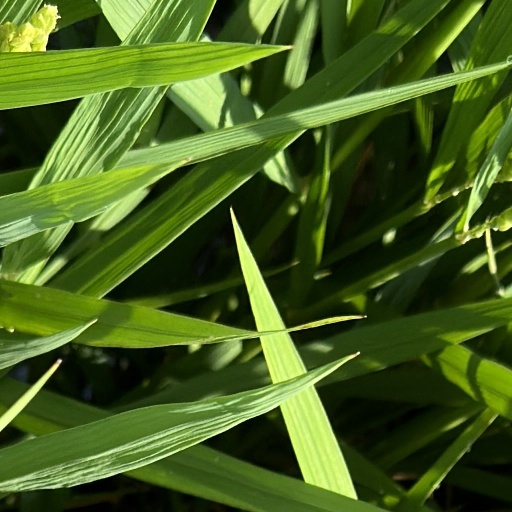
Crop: rice